List of caves in Iran

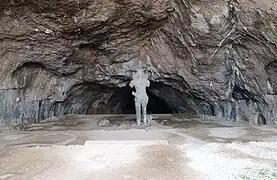
Statue of Shapur I in the Shapur cave

A cave or cavern is a natural void in the ground, specifically a space large enough for a human to enter. Caves often form by the weathering of rock and often extend deeply underground. The word "cave" can also refer to much smaller openings such as sea caves, rock shelters, and grottos, though strictly speaking a cave is exogene, meaning it is deeper than its opening is wide, and a rock shelter is endogene.